John Alden

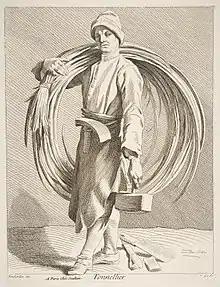
Line drawing of a man in antiquated clothing holding a hammer in one hand and with many large hoops held over his shoulder. He has several tools of his trade at his feet and on his belt

Historians and genealogists have advanced many theories to the English origin of John Alden. According to the "American Ancestors" project of the New England Historic Genealogical Society, Alden genealogical expert Alicia Crane Williams has called two of the hypothesized origins "tempting"; however, she asserts that none are definitively proven.